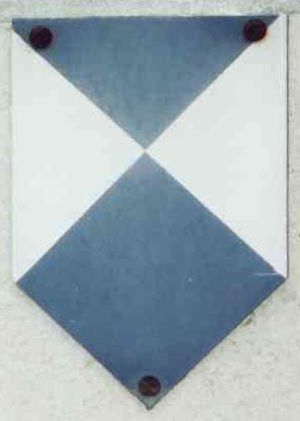
Rijksmonument / Historie og kriterier
Særligt emblem for kulturel ejendom som defineret i Haagkonventionen
Et rijksmonument er et nationalt monument i Nederlandene udpeget af regeringen.